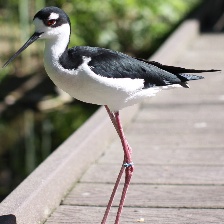
Species: BLACK NECKED STILT
Scientific name: HIMANTOPUS MEXICANUS